Michael Stemmle

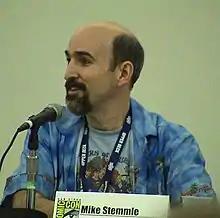
Stemmle at the 2008 Comic-Con International"Photo courtesy of Mike Haley"

Michael J. Stemmle (born 1967) is a computer game writer, designer, and director who cocreated some of LucasArts' adventure games in the 1990s and early 2000s.